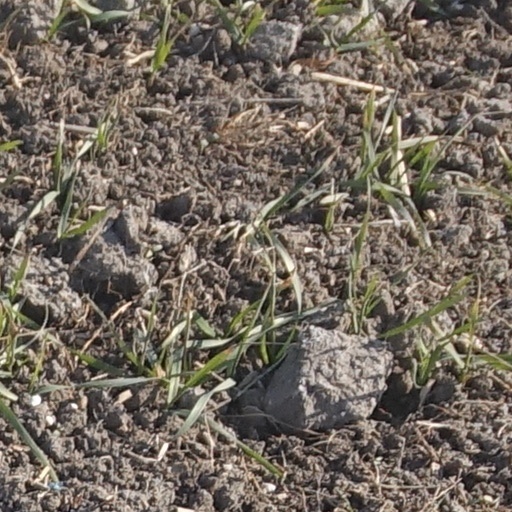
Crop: wheat